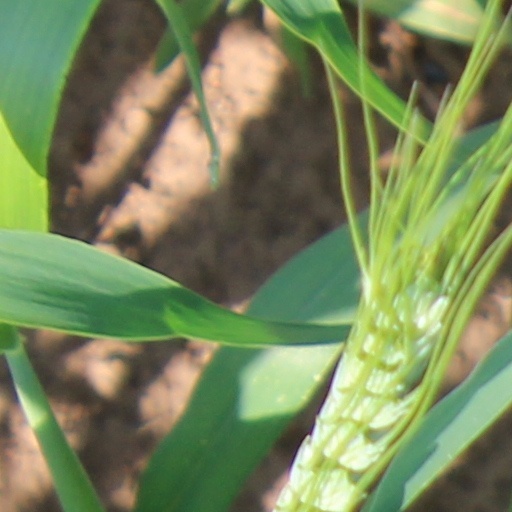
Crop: wheat